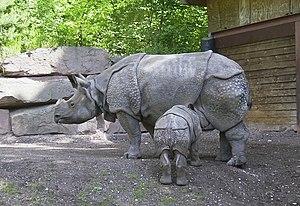
Le rhinocéros de Java, encore appelé rhinocéros de la Sonde, est un rhinocéros unicorne vivant en Asie et faisant partie de la famille des Rhinocérotidés qui compte cinq espèces différentes. Il est apparenté au rhinocéros indien, leur peau à tous deux étant composée de larges plis et faisant penser à une armure, mais mesurant entre 3,1 m et 3,2 m de longueur et de 1,4 m à 1,7 m de hauteur, il est plus petit que ce dernier. Sa corne mesure généralement moins de 25 cm, ce qui en fait la plus petite, toutes espèces confondues. Elle fait partie des espèces les plus menacées, WWF a estimé en 2019 le nombres de rhinocéros de Java a seulement 60 individus.
Le Rhinocéros indien est une espèce de rhinocéros unicornes présente en Asie. C’est la plus grande et la moins rare des trois espèces que compte le continent. Ce mammifère vit plus particulièrement au nord de l’Inde et au Népal.